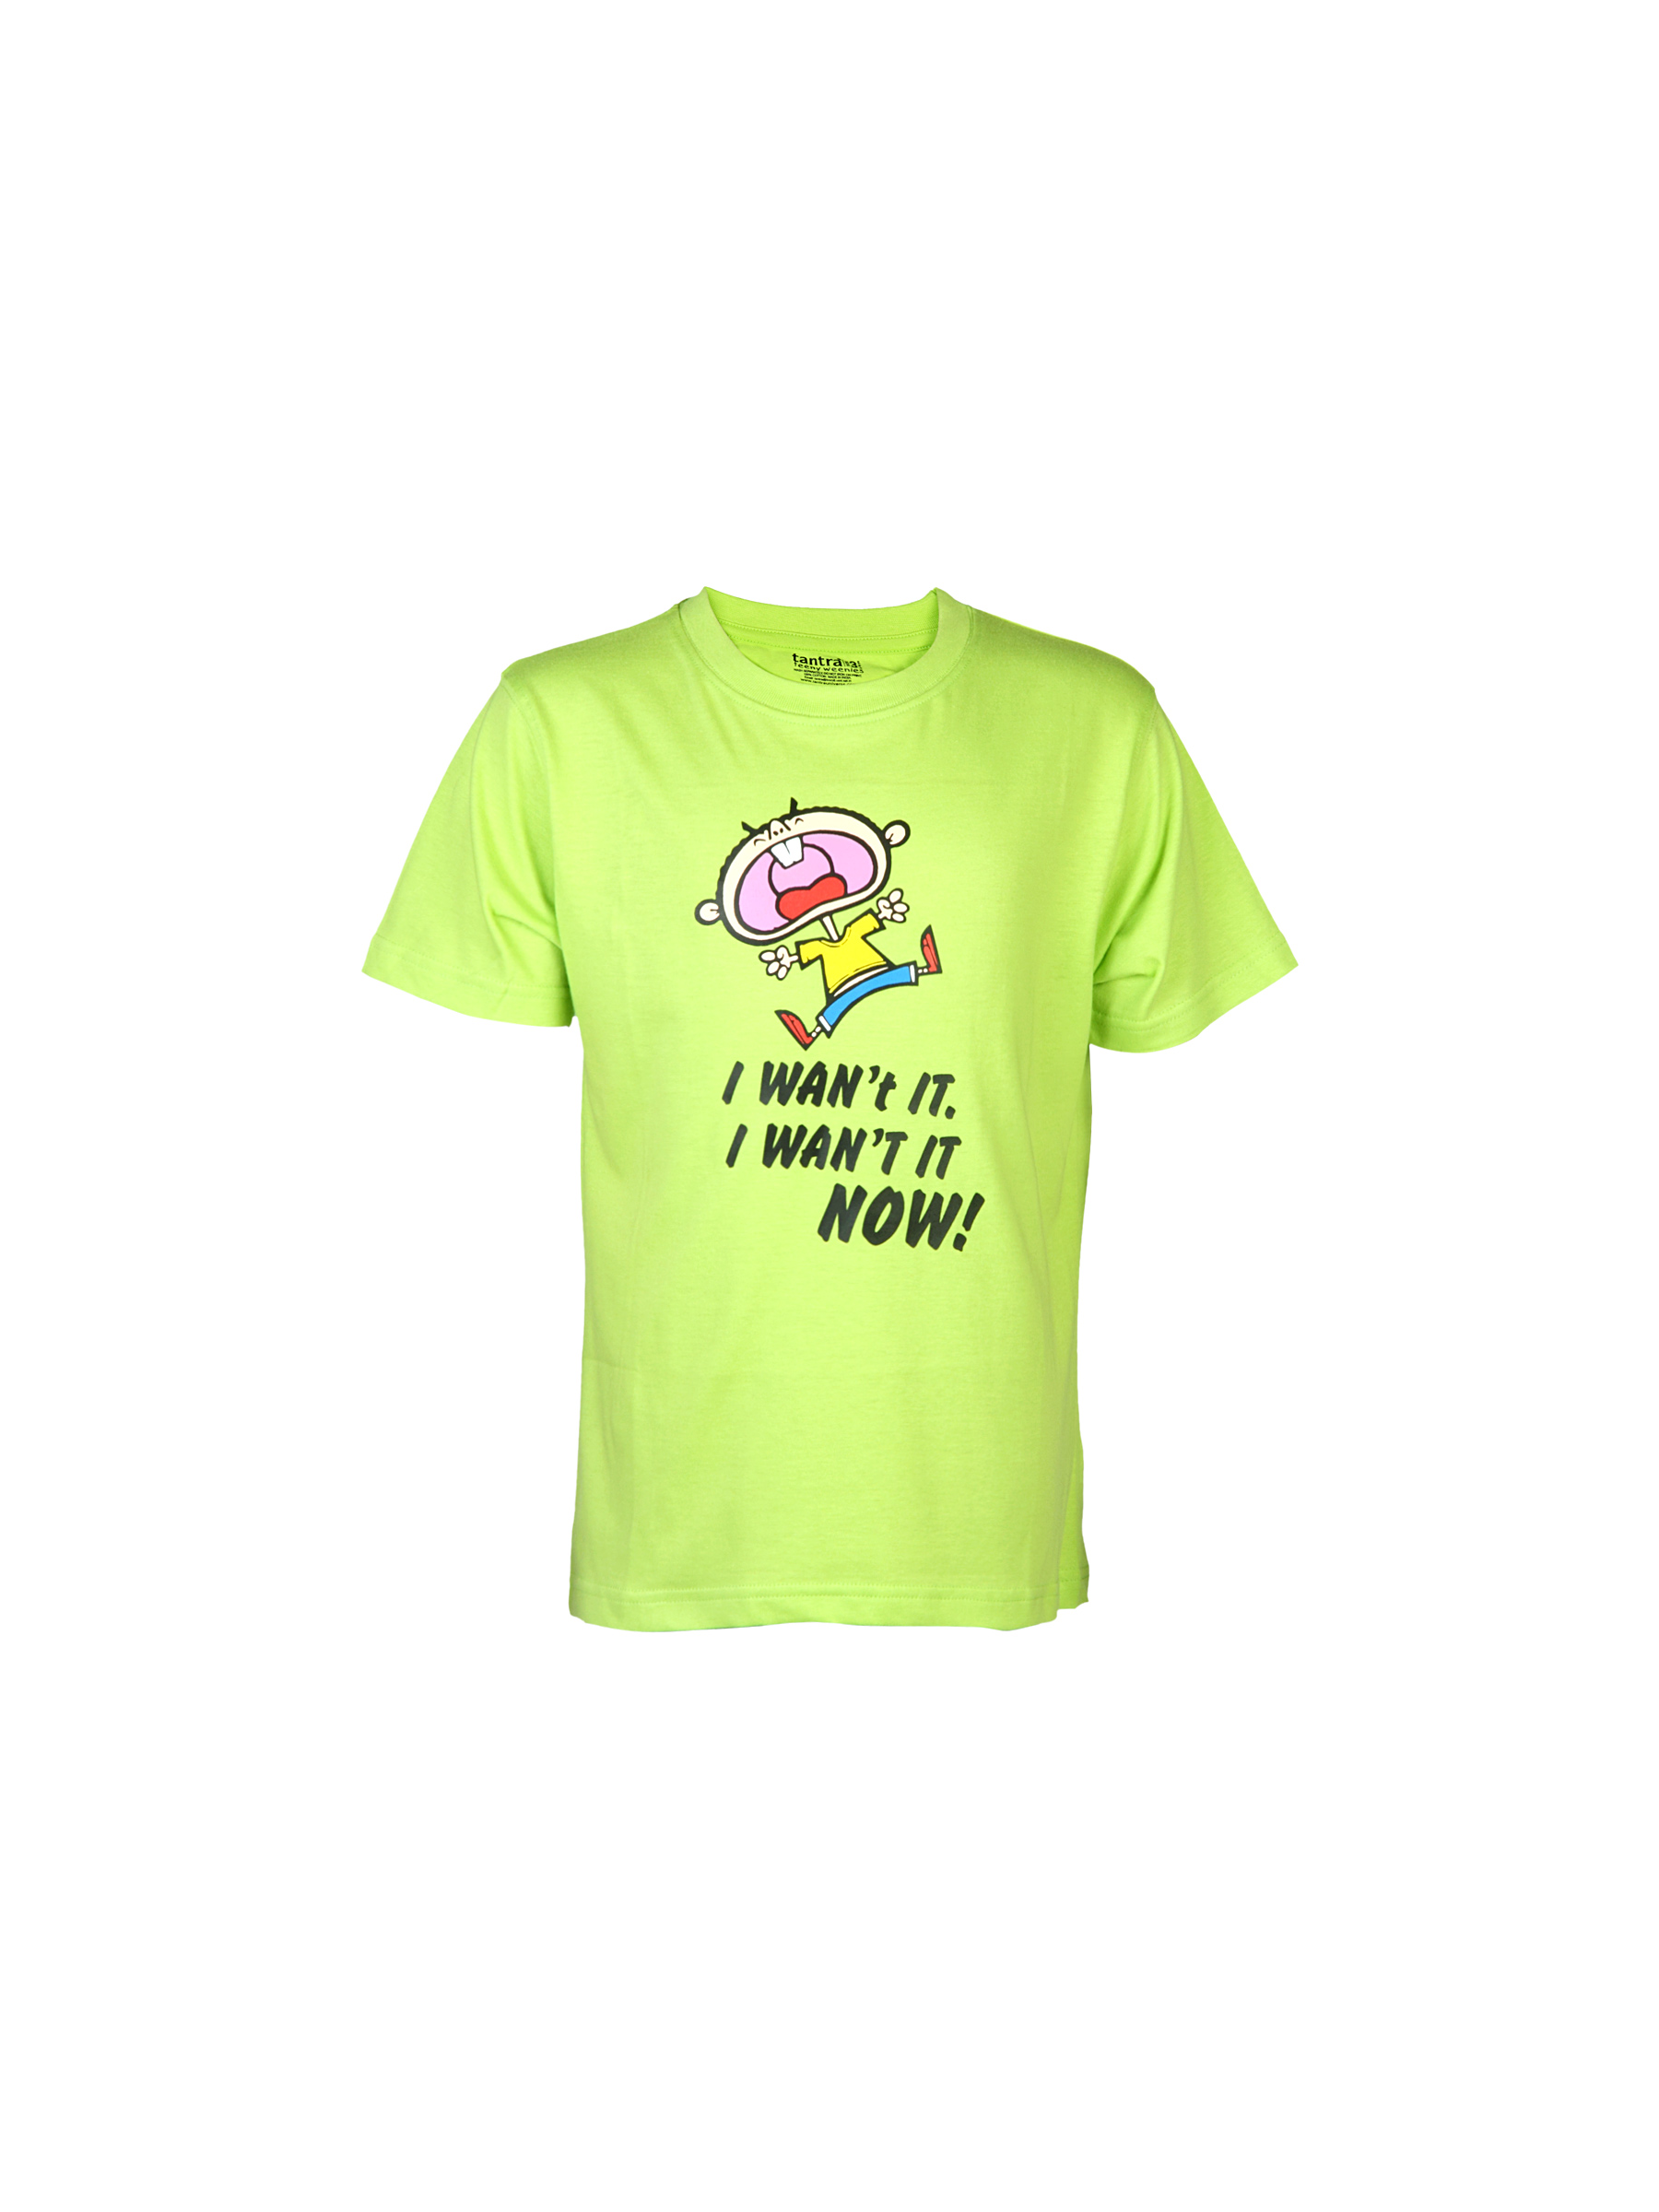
Tantra Unisex Printed Green Tshirts
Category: Apparel / Topwear / Tshirts
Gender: Unisex
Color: Green
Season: Fall 2011
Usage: Casual